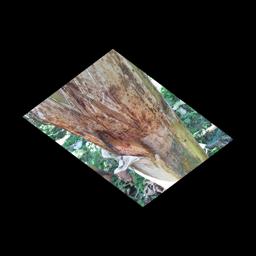
Label: PSEUDOSTEM WEEVIL